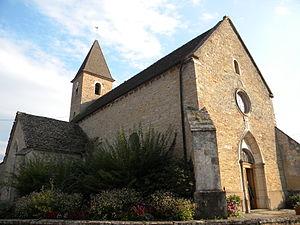
Eglise de Lalheue
Lalheue est une commune française située dans le département de Saône-et-Loire en région Bourgogne-Franche-Comté.